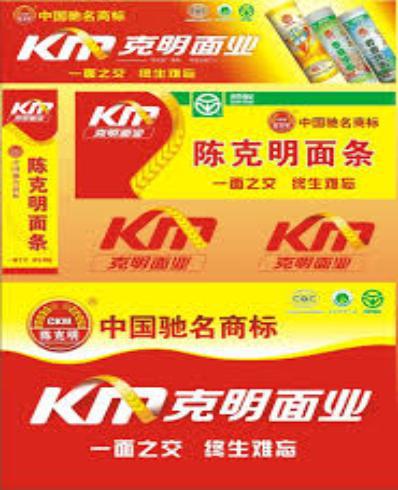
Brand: chenkeming-2
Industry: Food